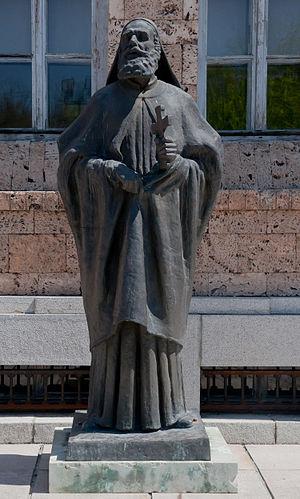
Euthyme de Tarnovo, ou Saint Euthyme de Tarnovo, né vers 1327 à Tarnovo, décédé vers 1402 au Monastère de Batchkovo, fut Patriarche de Bulgarie entre 1375 et 1393.